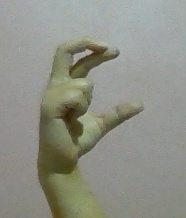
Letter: thal